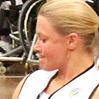
Age: 29